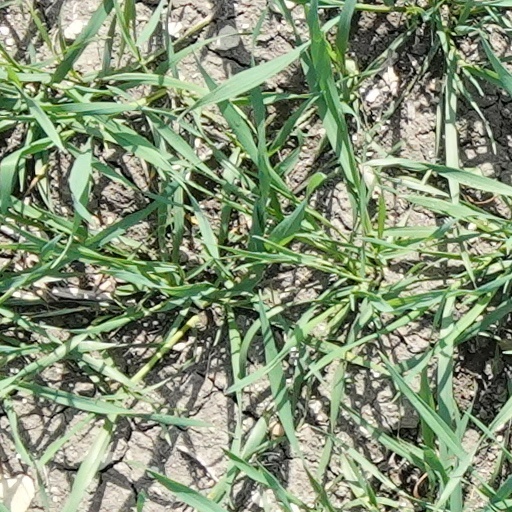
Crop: wheat